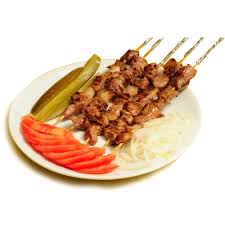
Yemek: kebap